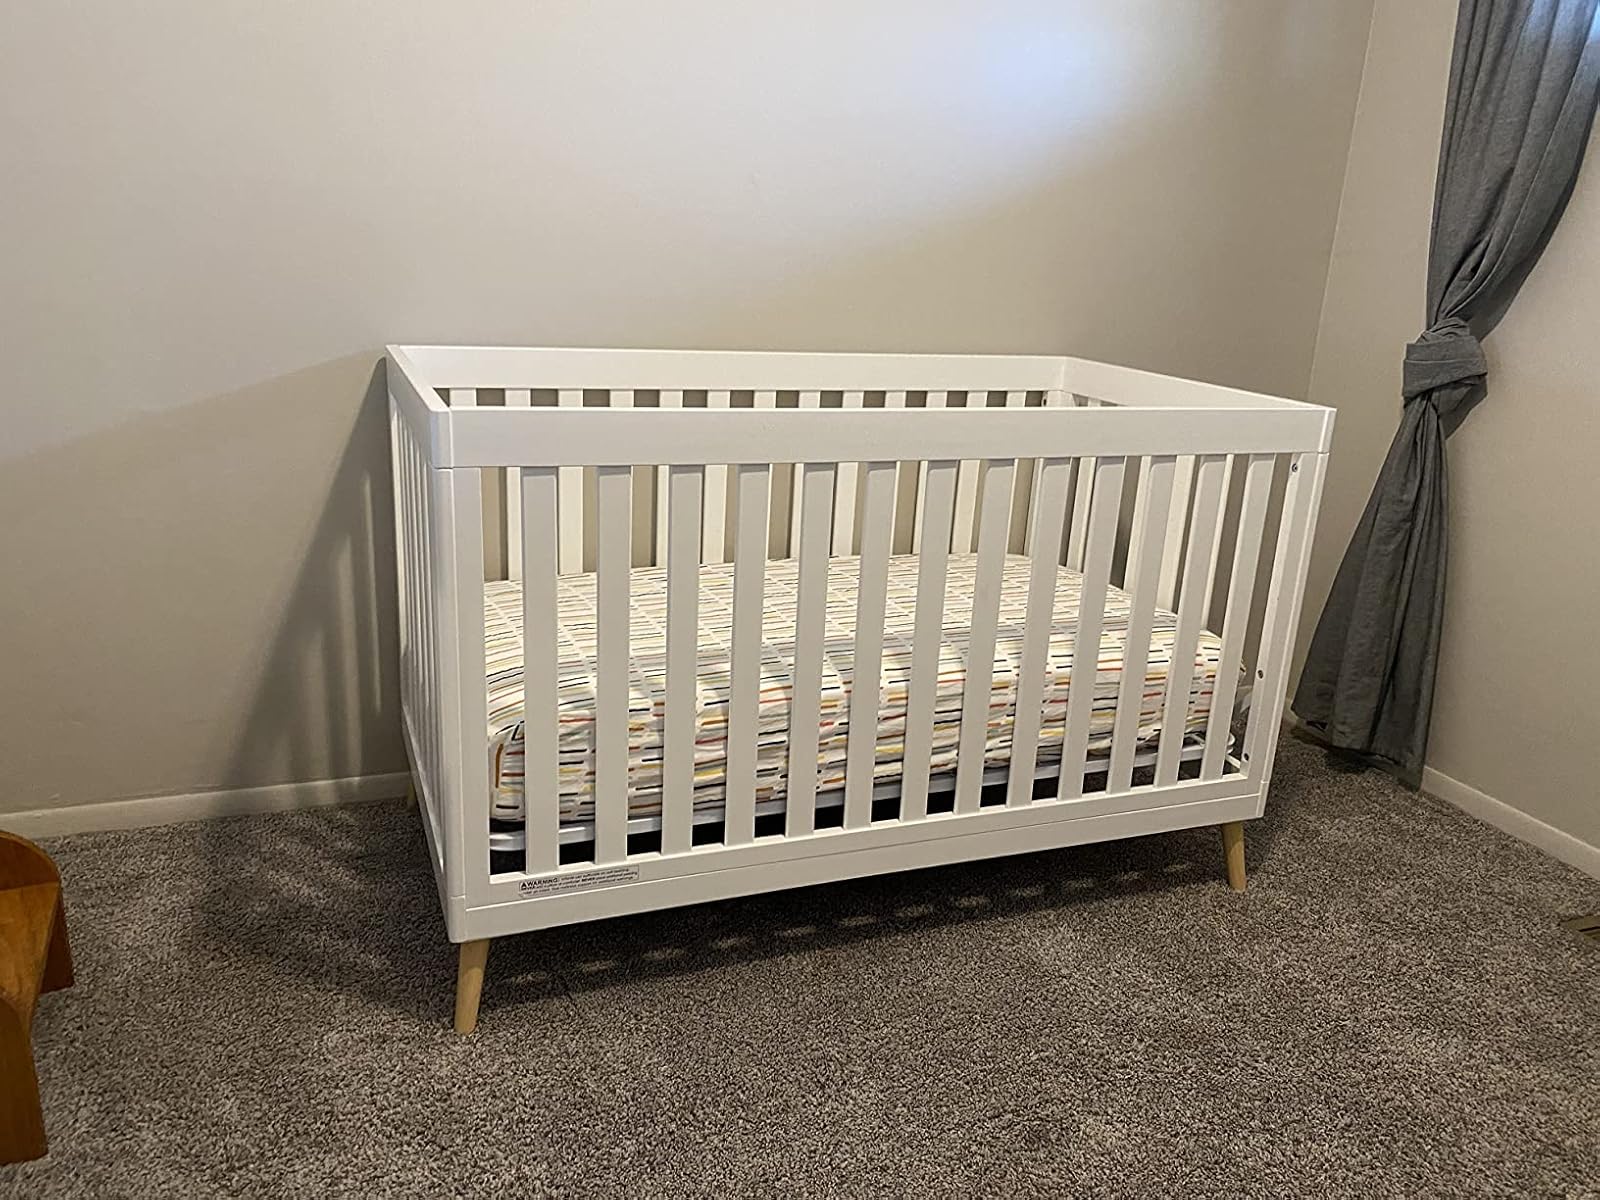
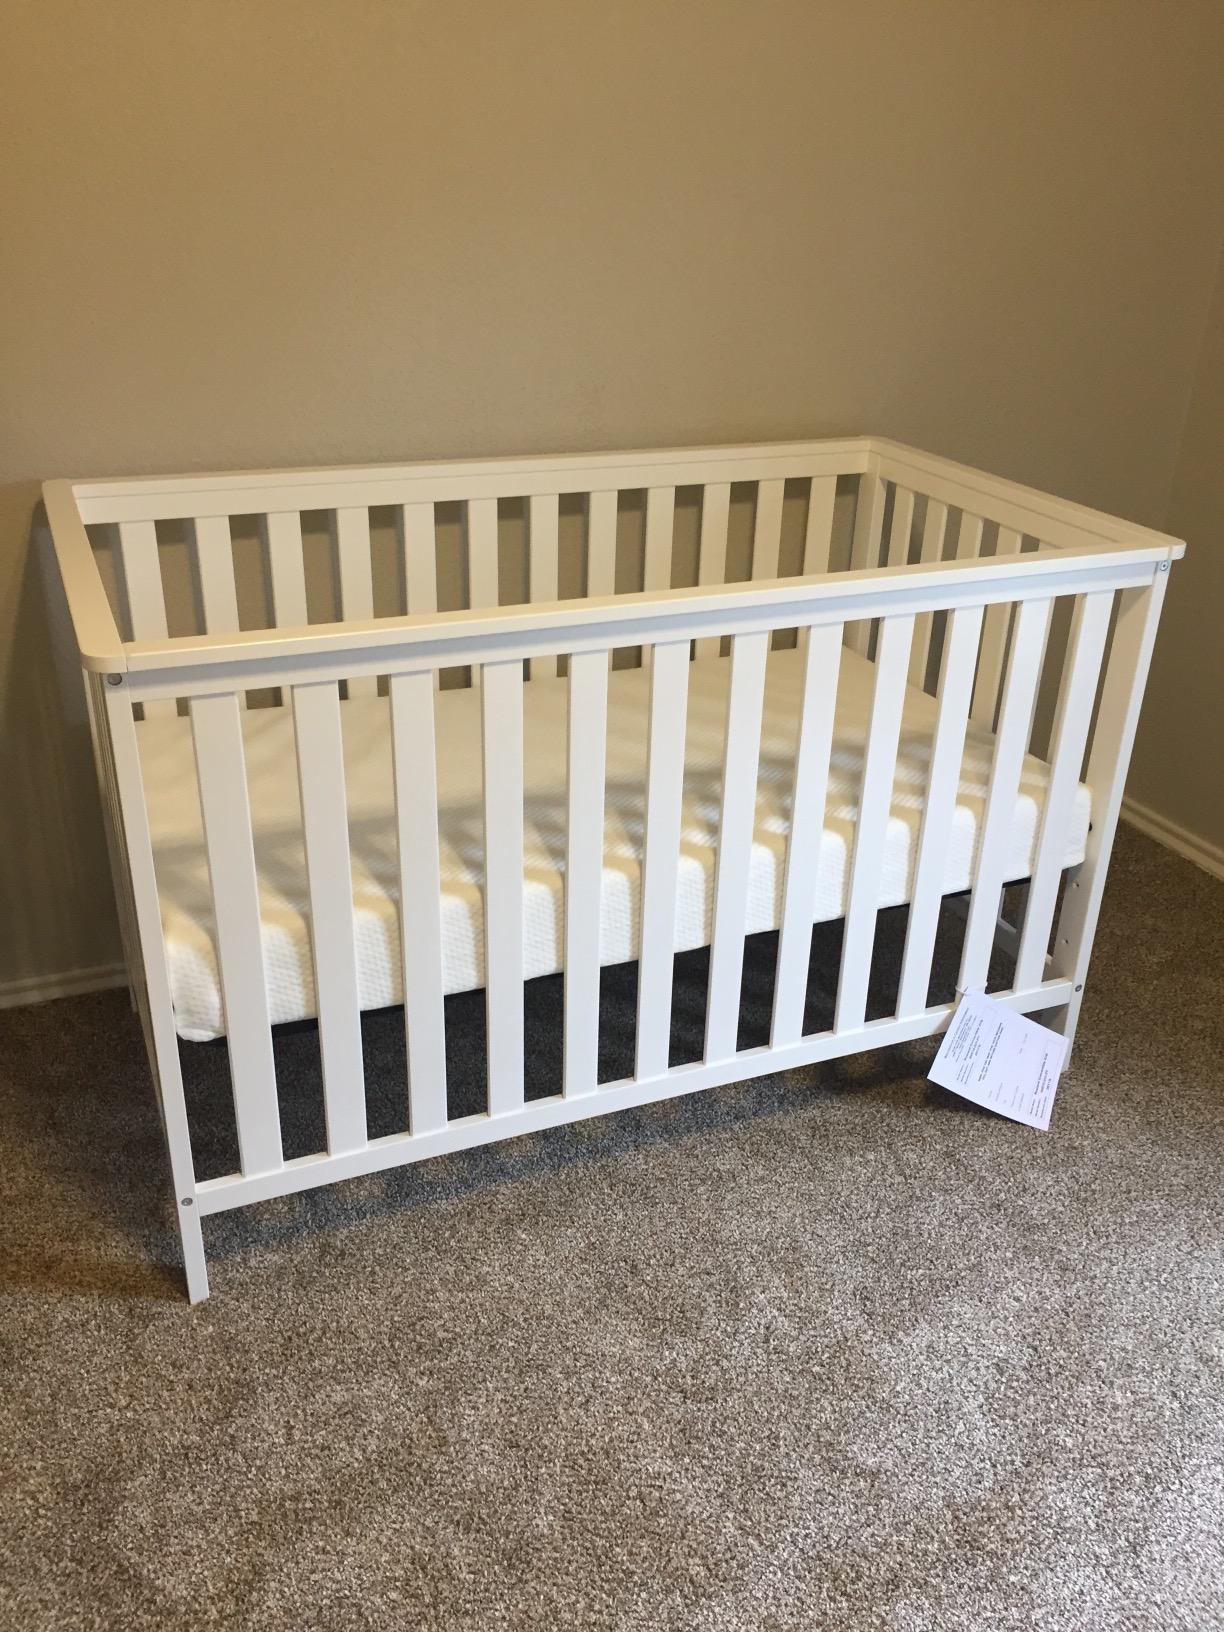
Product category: products_crib
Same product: no